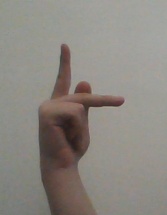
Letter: dha